Naura Ayu

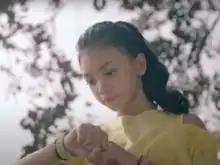
Naura Ayu appearance in her "Berani Bermimpi" music video

In 2017, Naura Ayu made his acting debut by starring in the "Naura & Genk Juara" musical film. In this film, Naura was given the opportunity to play the main role as Naura Ayu herself, leader of Juara gang.